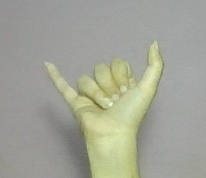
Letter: ya